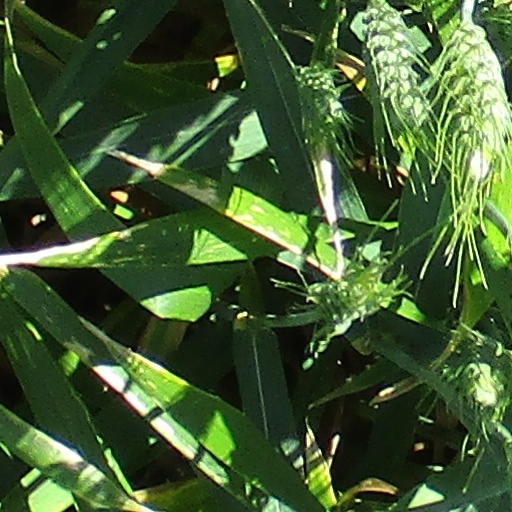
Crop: wheat